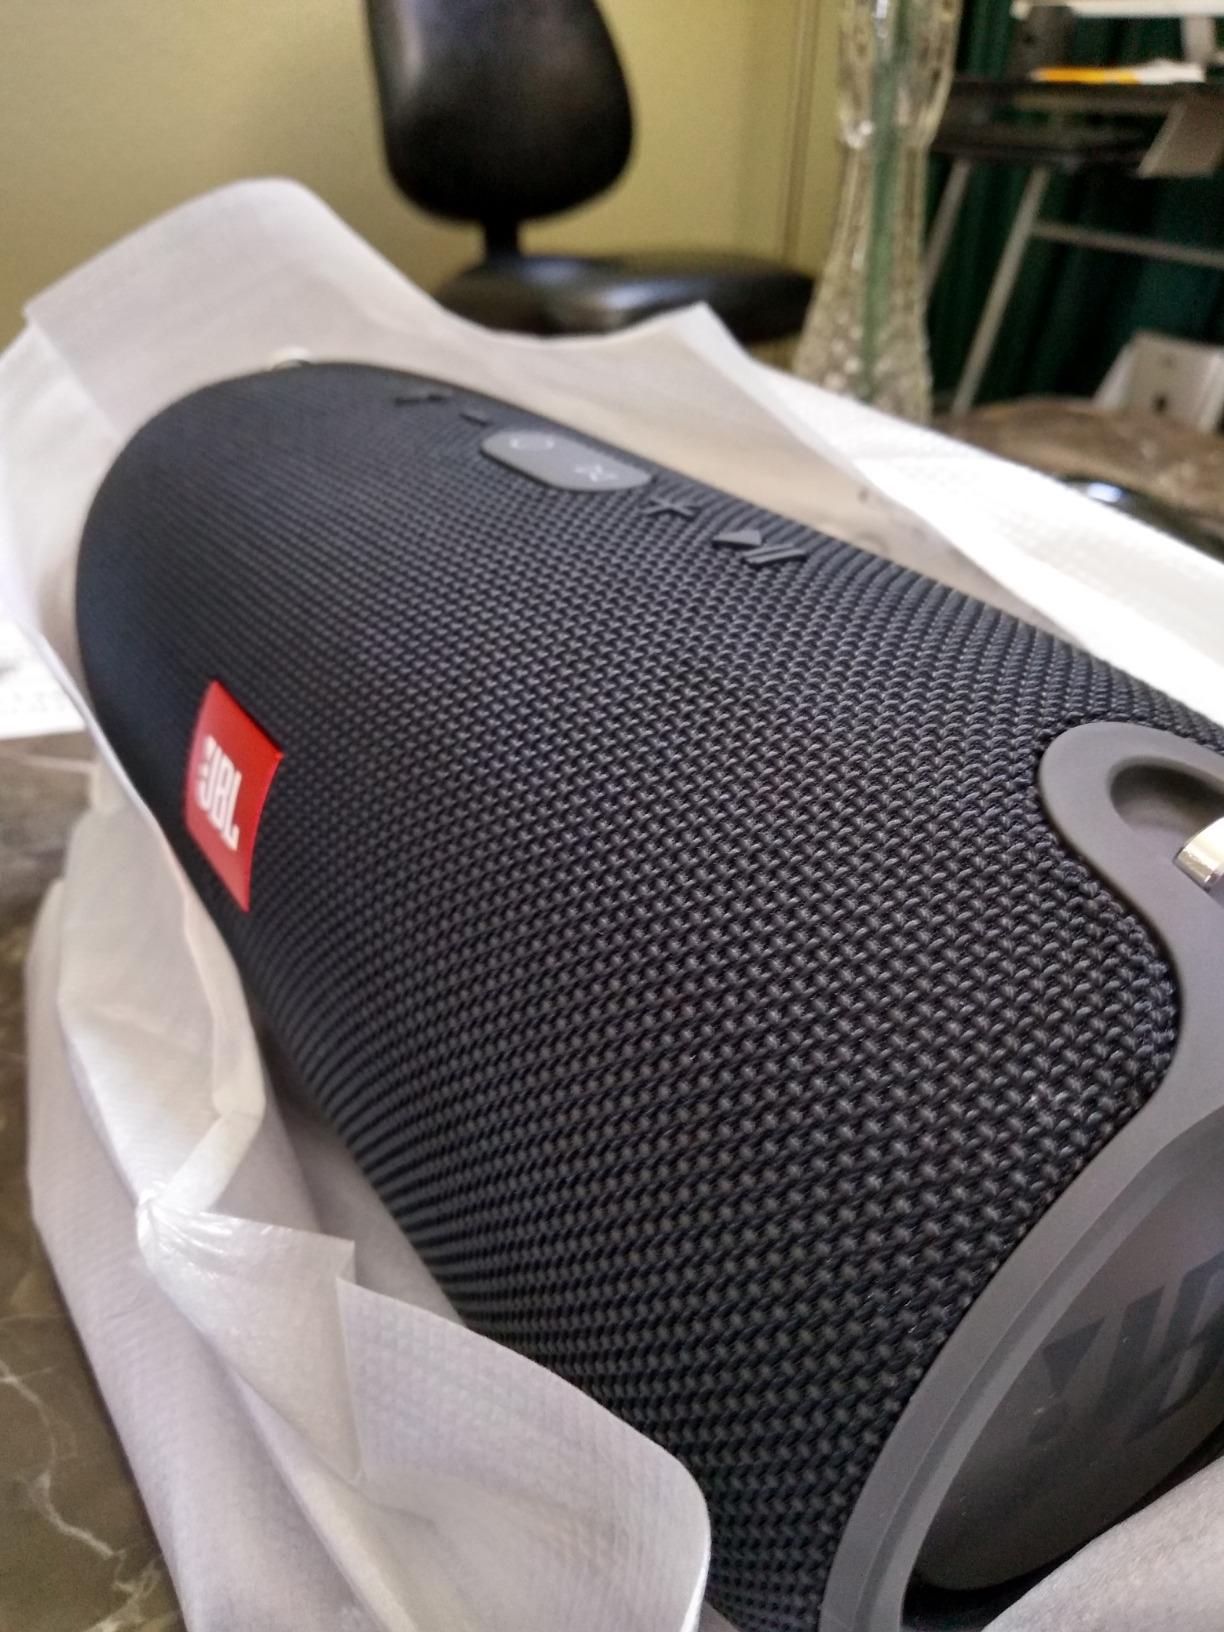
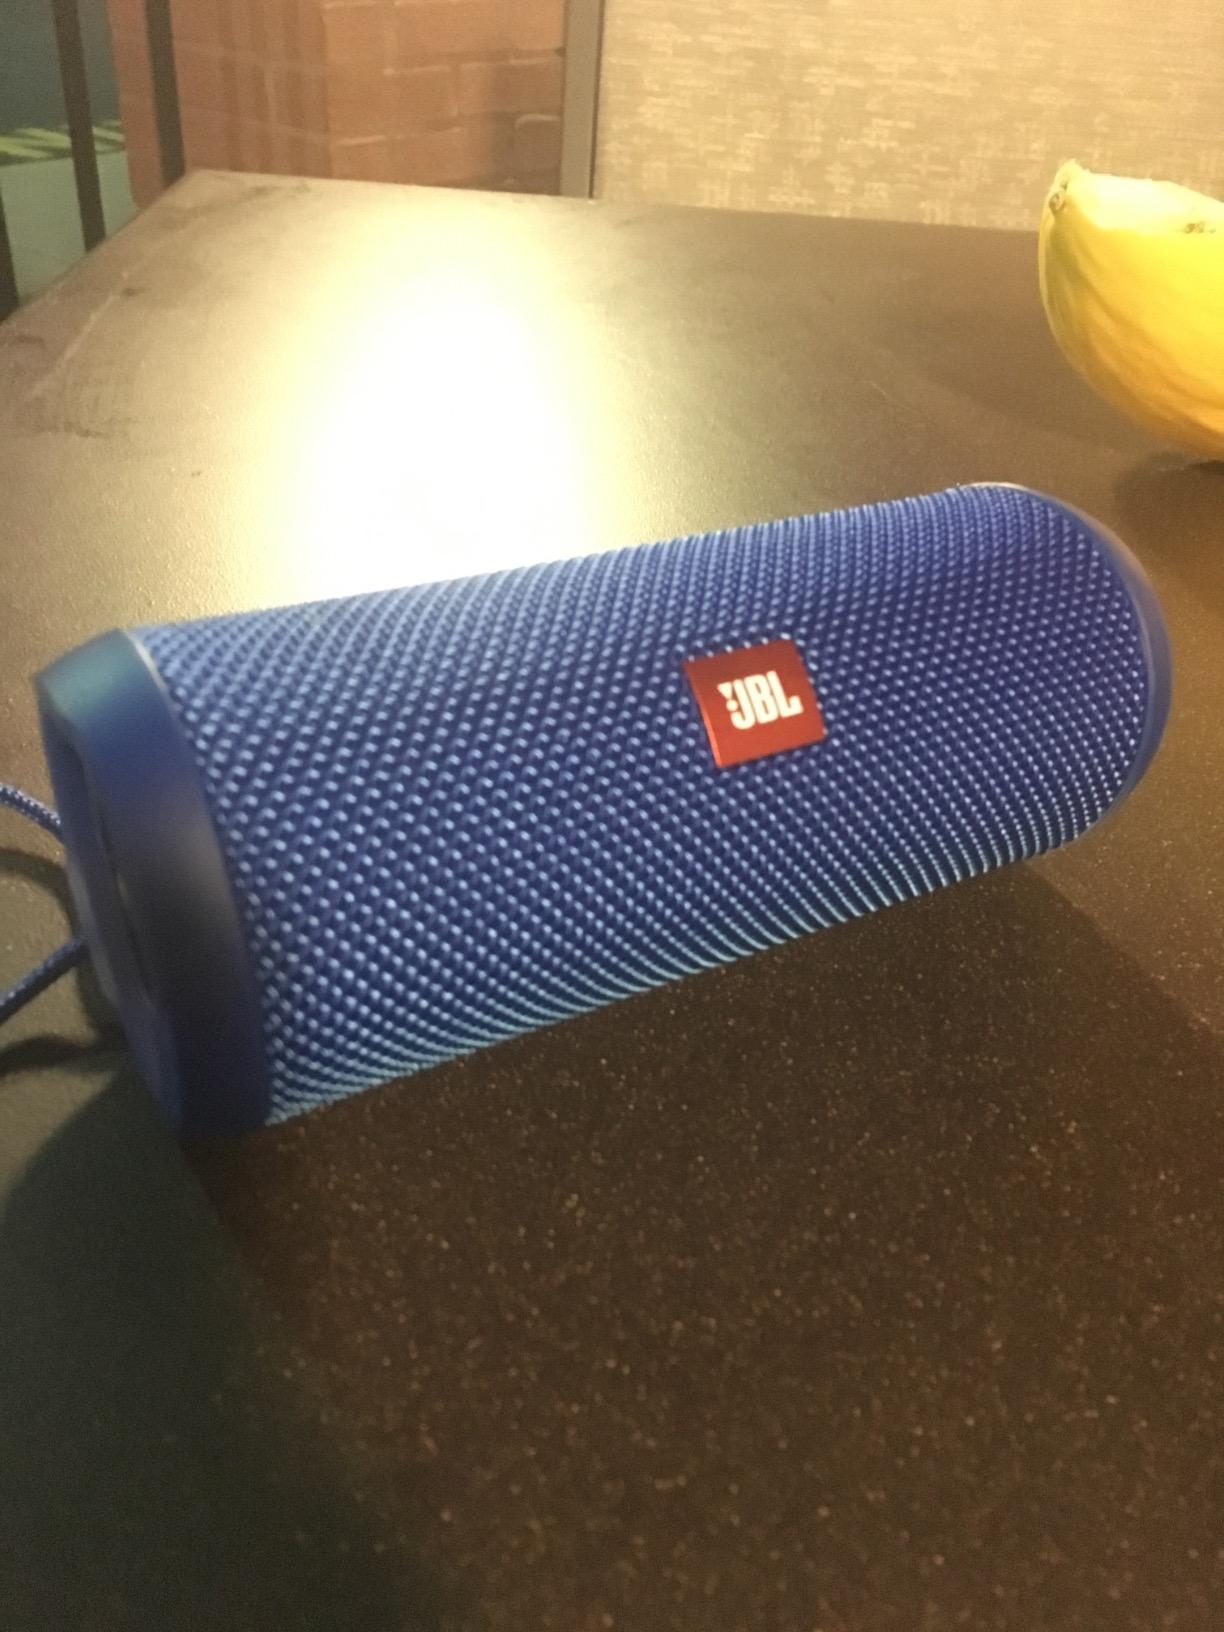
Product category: speaker
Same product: no